Rangthylliang 1 root bridge

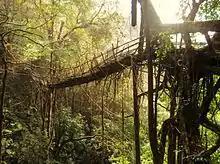
Rangthylliang 1 root bridge

Rangthylliang 1 root bridge is a living root bridge in Cherrapunji region, Meghalaya, northeast India. It is considered to be the longest living root bridge, at over in length. The bridge, named after the village of Rangthylliang, where various other root bridges can also be found, is situated above the ground. The trek for visiting the living root bridges starts in Rangthylliang and ends in Mawkyrnot village.